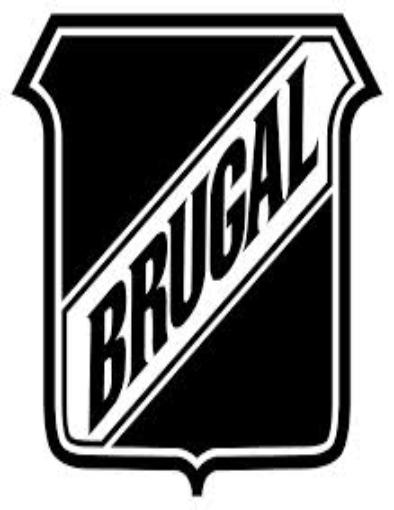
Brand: Brugal
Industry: Food